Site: brandenburg
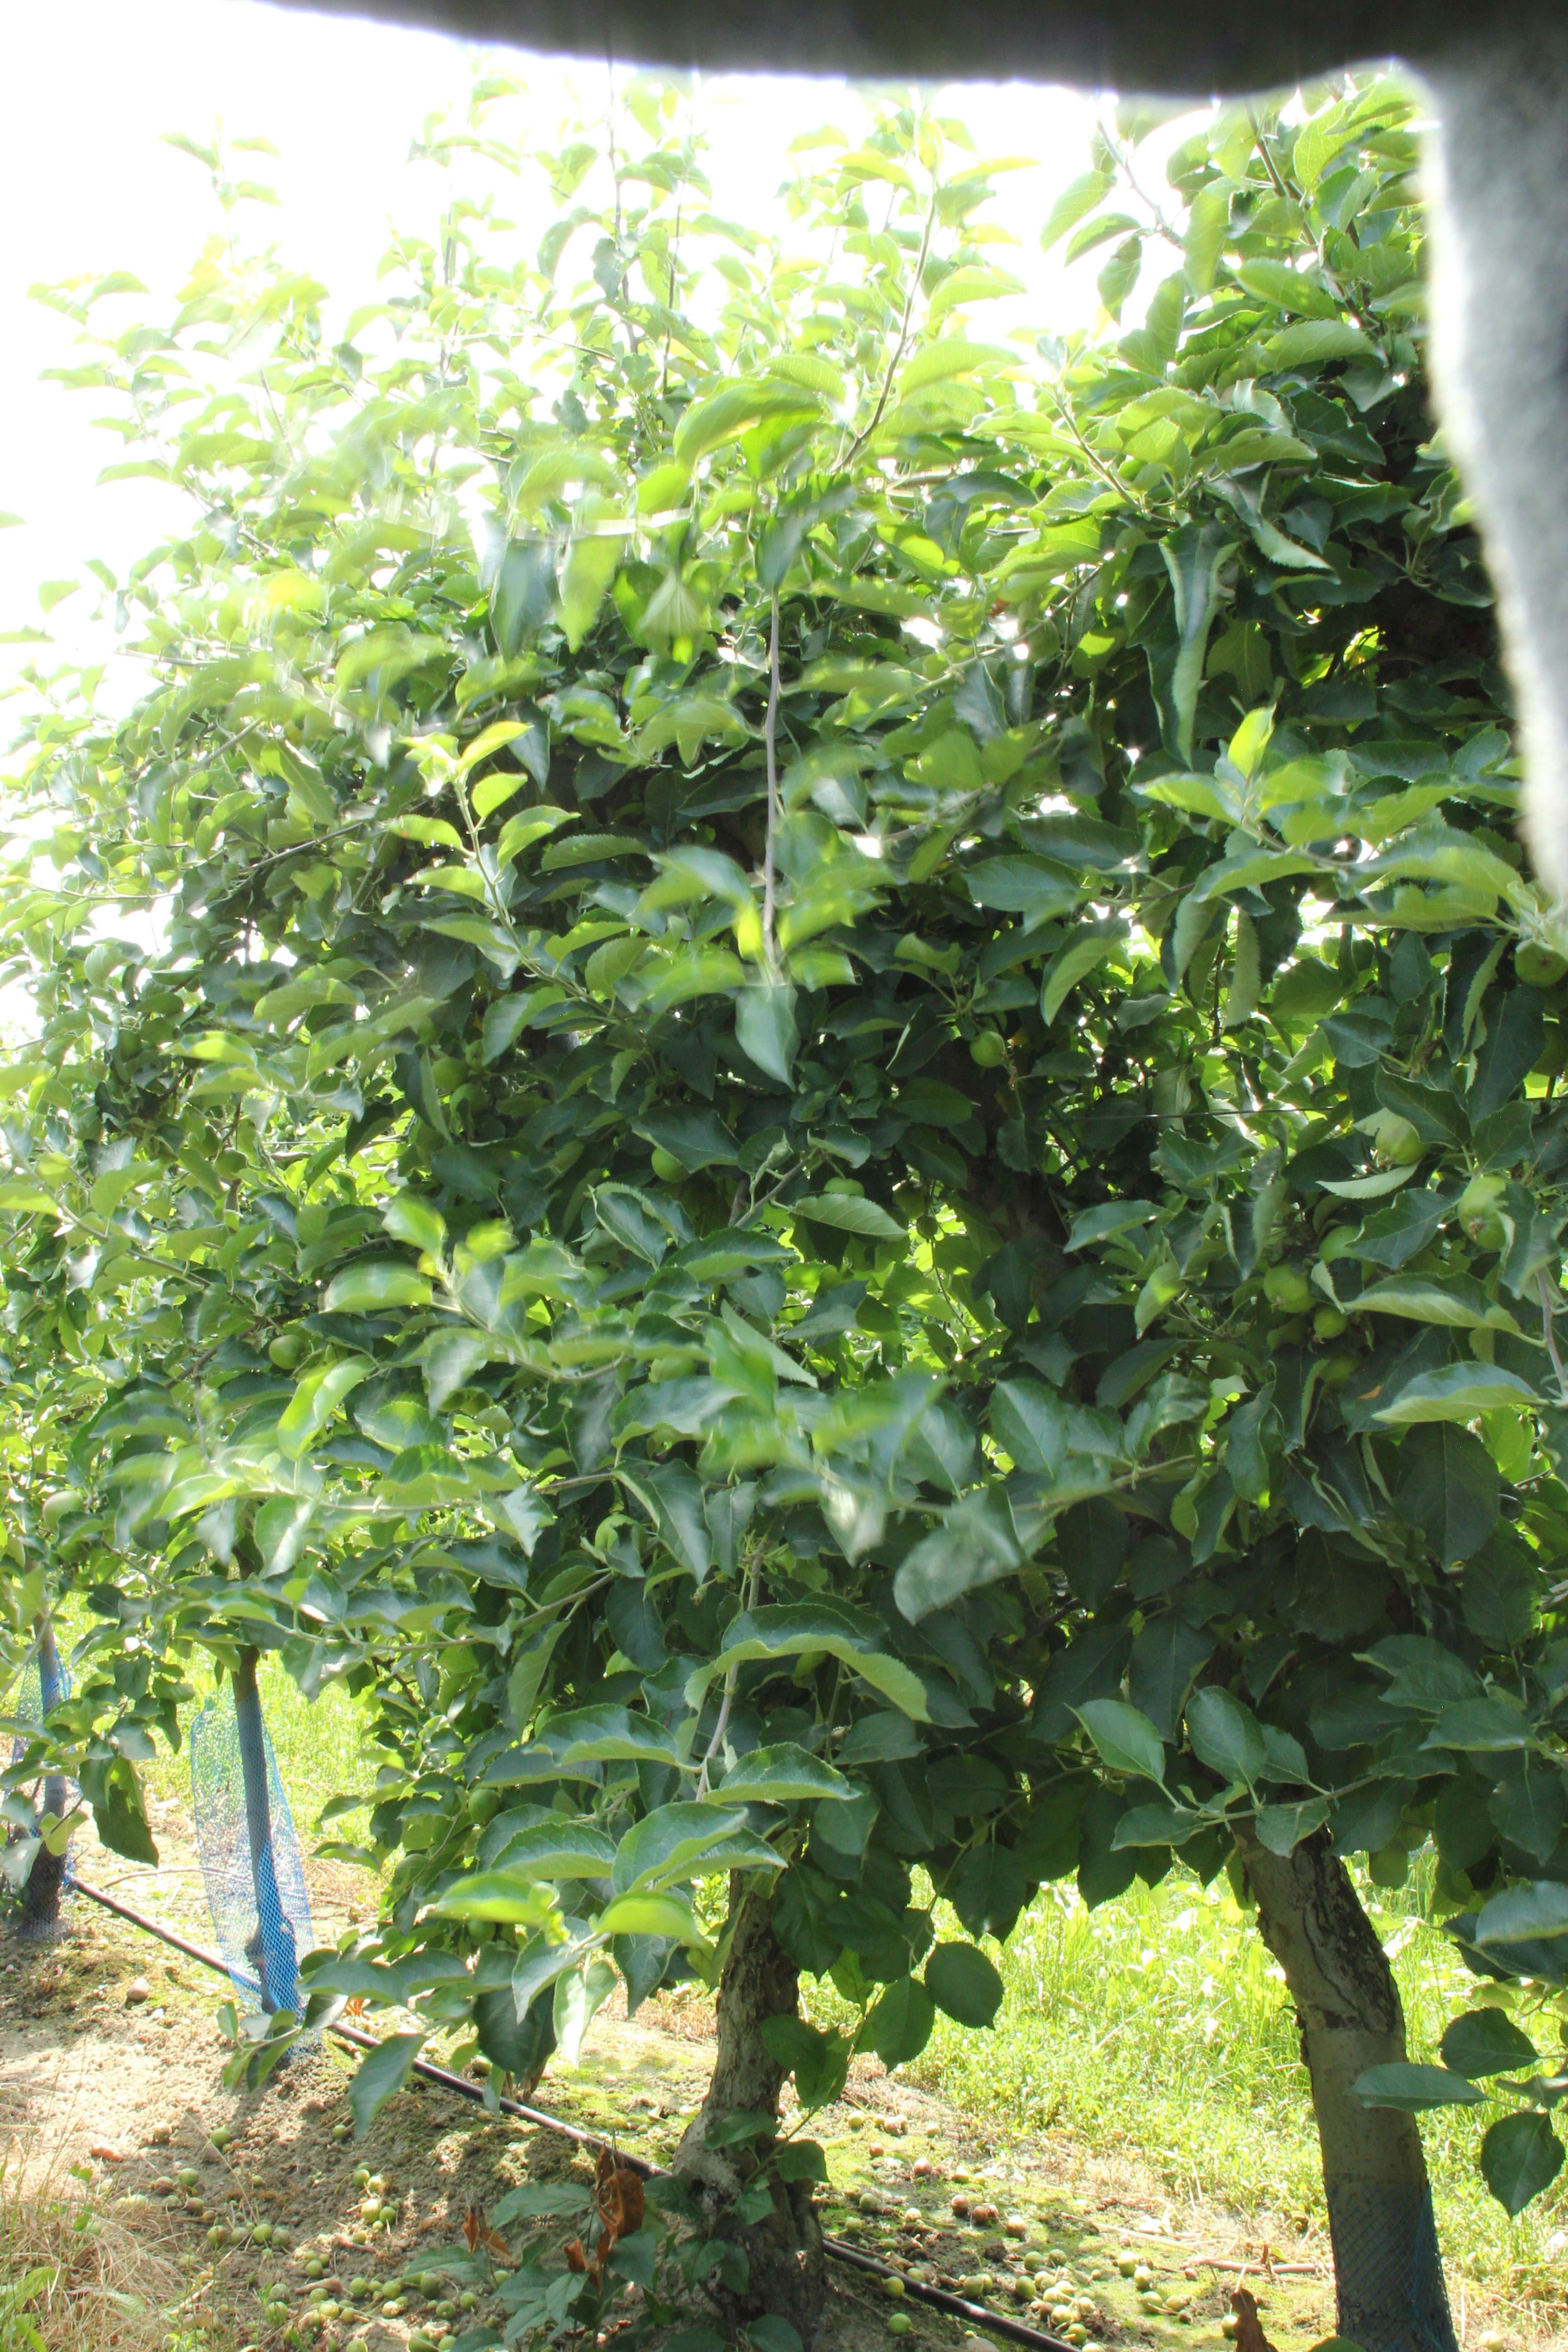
Growth stage (BBCH 74): Development of fruit